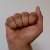
The image shows a hand gesture representing the letter 'A' in Indian Sign Language.